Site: brandenburg
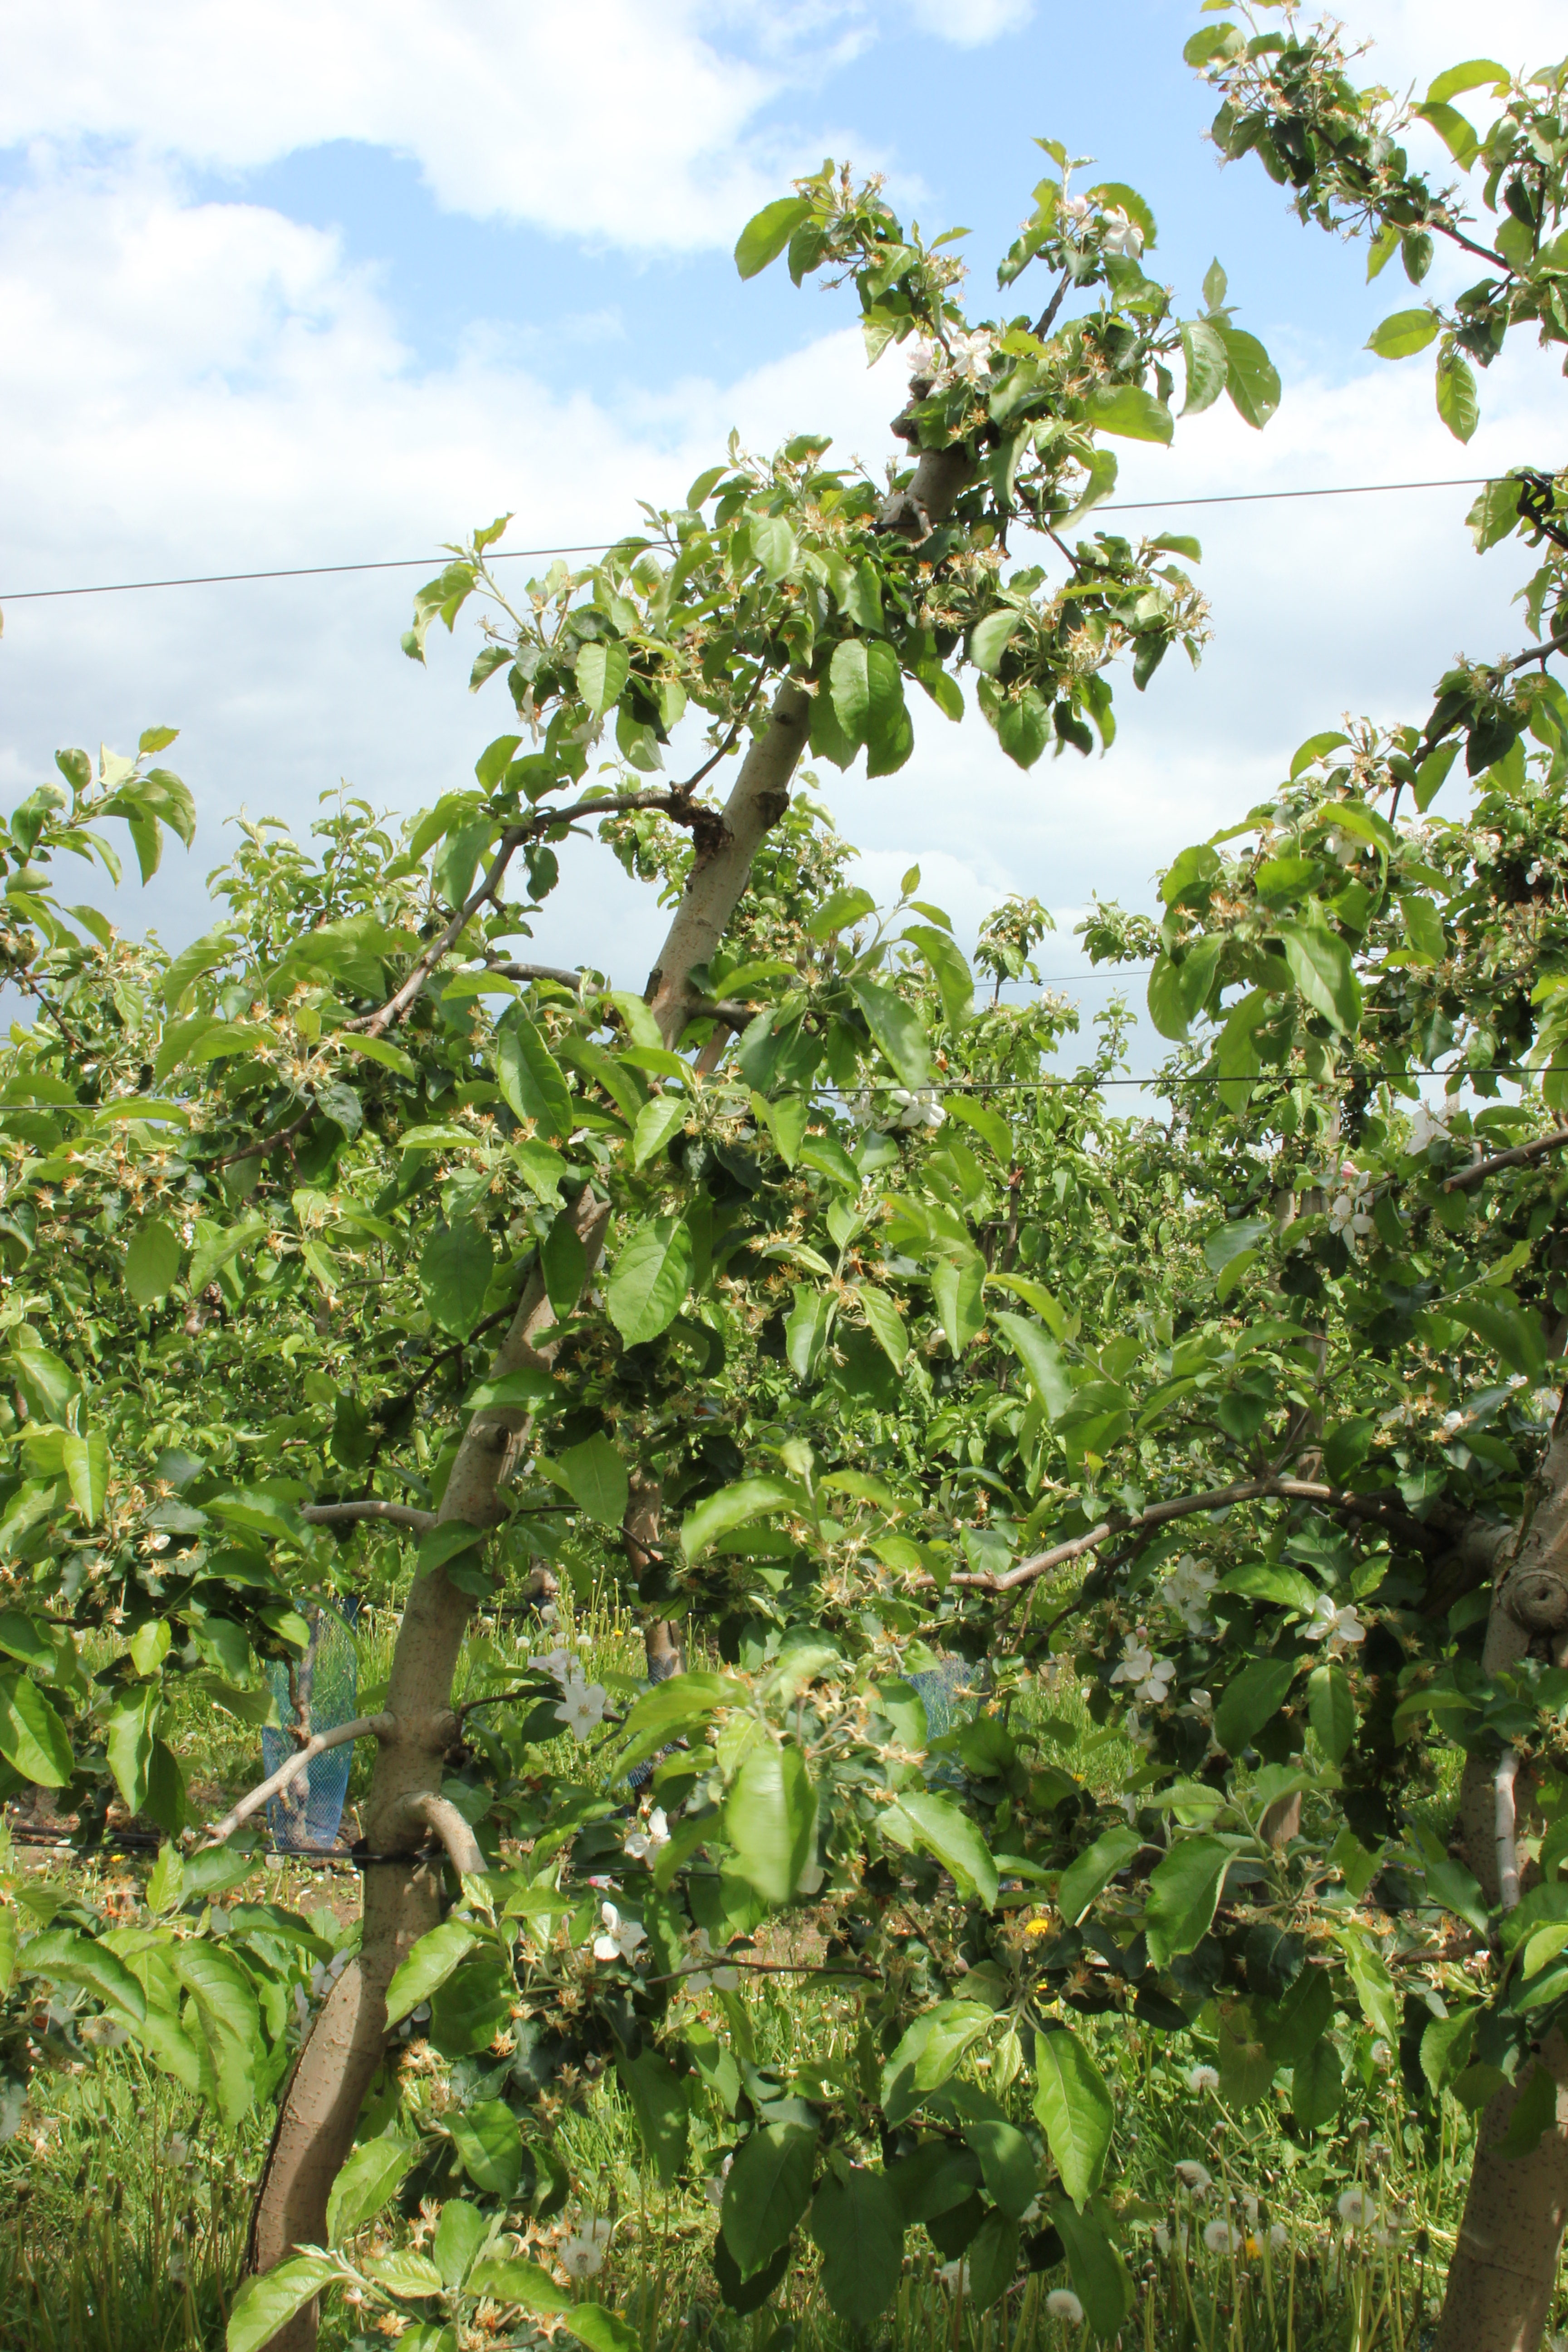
Growth stage (BBCH 67): Flowering